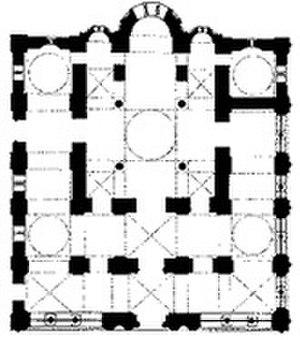
dessin Église des saints apotres salonique.
L’église des Saints-Apôtres, est l'une des églises byzantines de Thessalonique classées au Patrimoine mondial.